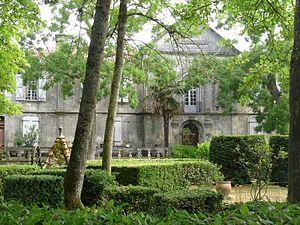
Château de Beauregard, Juillac-le-Coq, Charente, France
Cet article recense les monuments historiques de la Charente, en France.
Juillac-le-Coq est une commune du sud-ouest de la France, située dans le département de la Charente.
Le château de Beauregard, à Juillac-le-Coq dans la Charente, est au centre de la propriété viticole Henri de Lotherie.